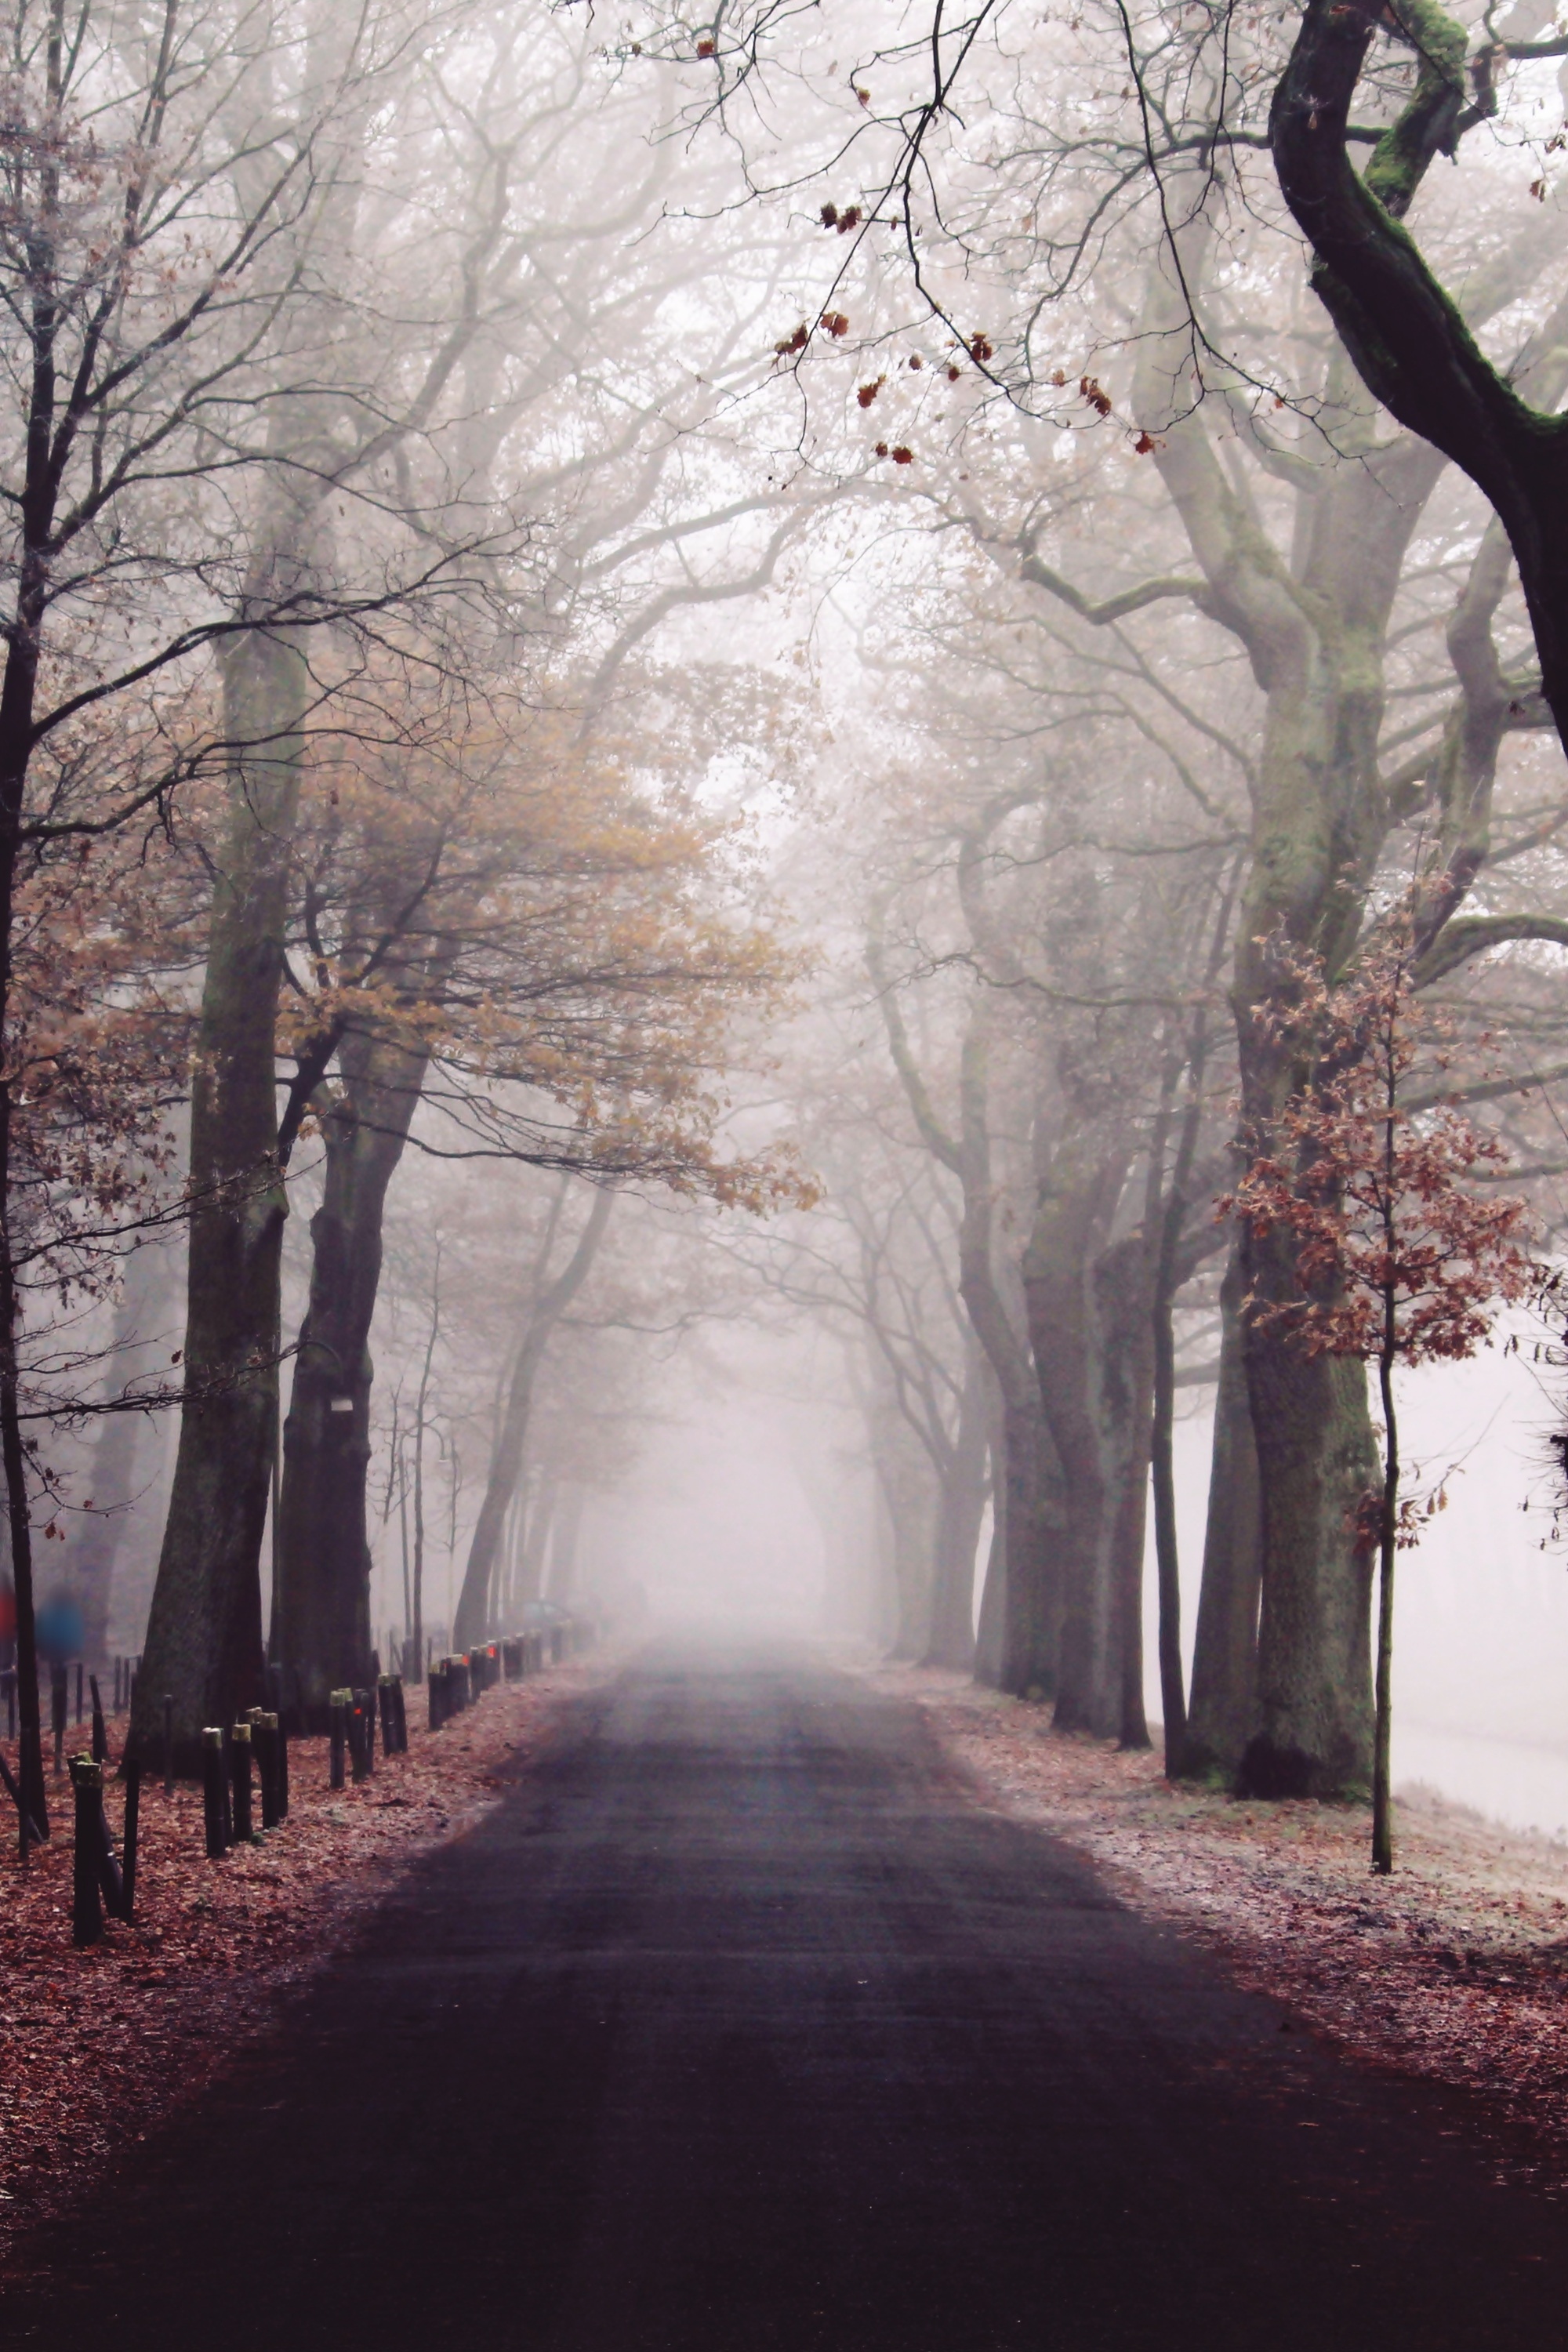
landscape, tree, nature, forest, outdoor, branch, snow, cold, winter, plant, fog, road, mist, hiking, sunlight, morning, leaf, flower, frost, walk, spring, scenic, autumn, park, weather, rest, season, trees, emerge, aesthetic, leaves, avenue, mysterious, promenade, mood, idyll, away, nature trail, fall color, fall foliage, autumn landscape, autumn forest, fall leaves, autumn colours, morgenstimmung, freezing, forest path, kahl, autumn day, tree lined avenue, forest trail, atmospheric phenomenon, woody plant